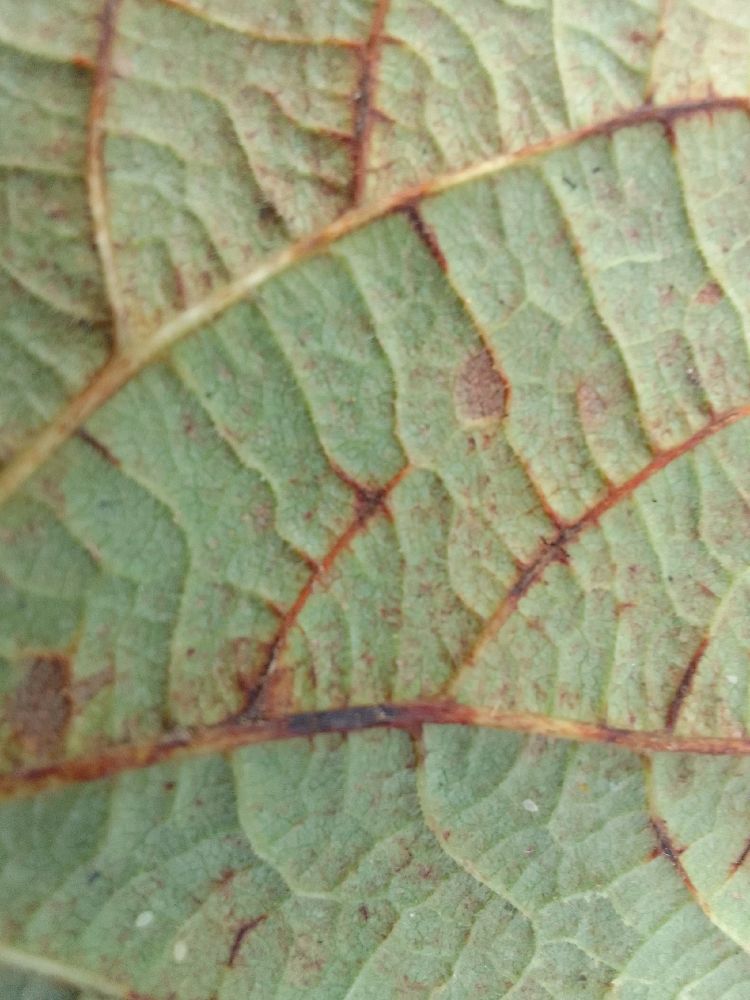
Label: anthracnose